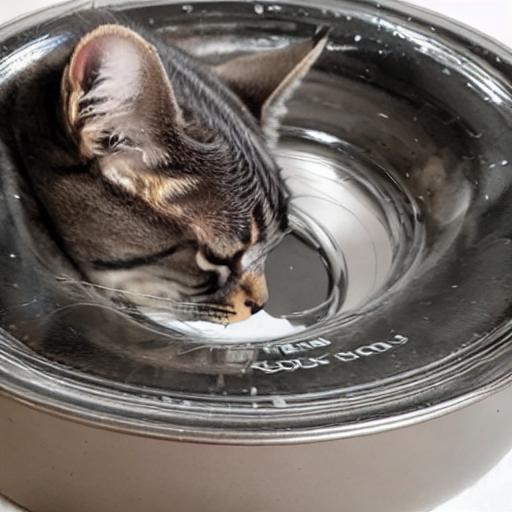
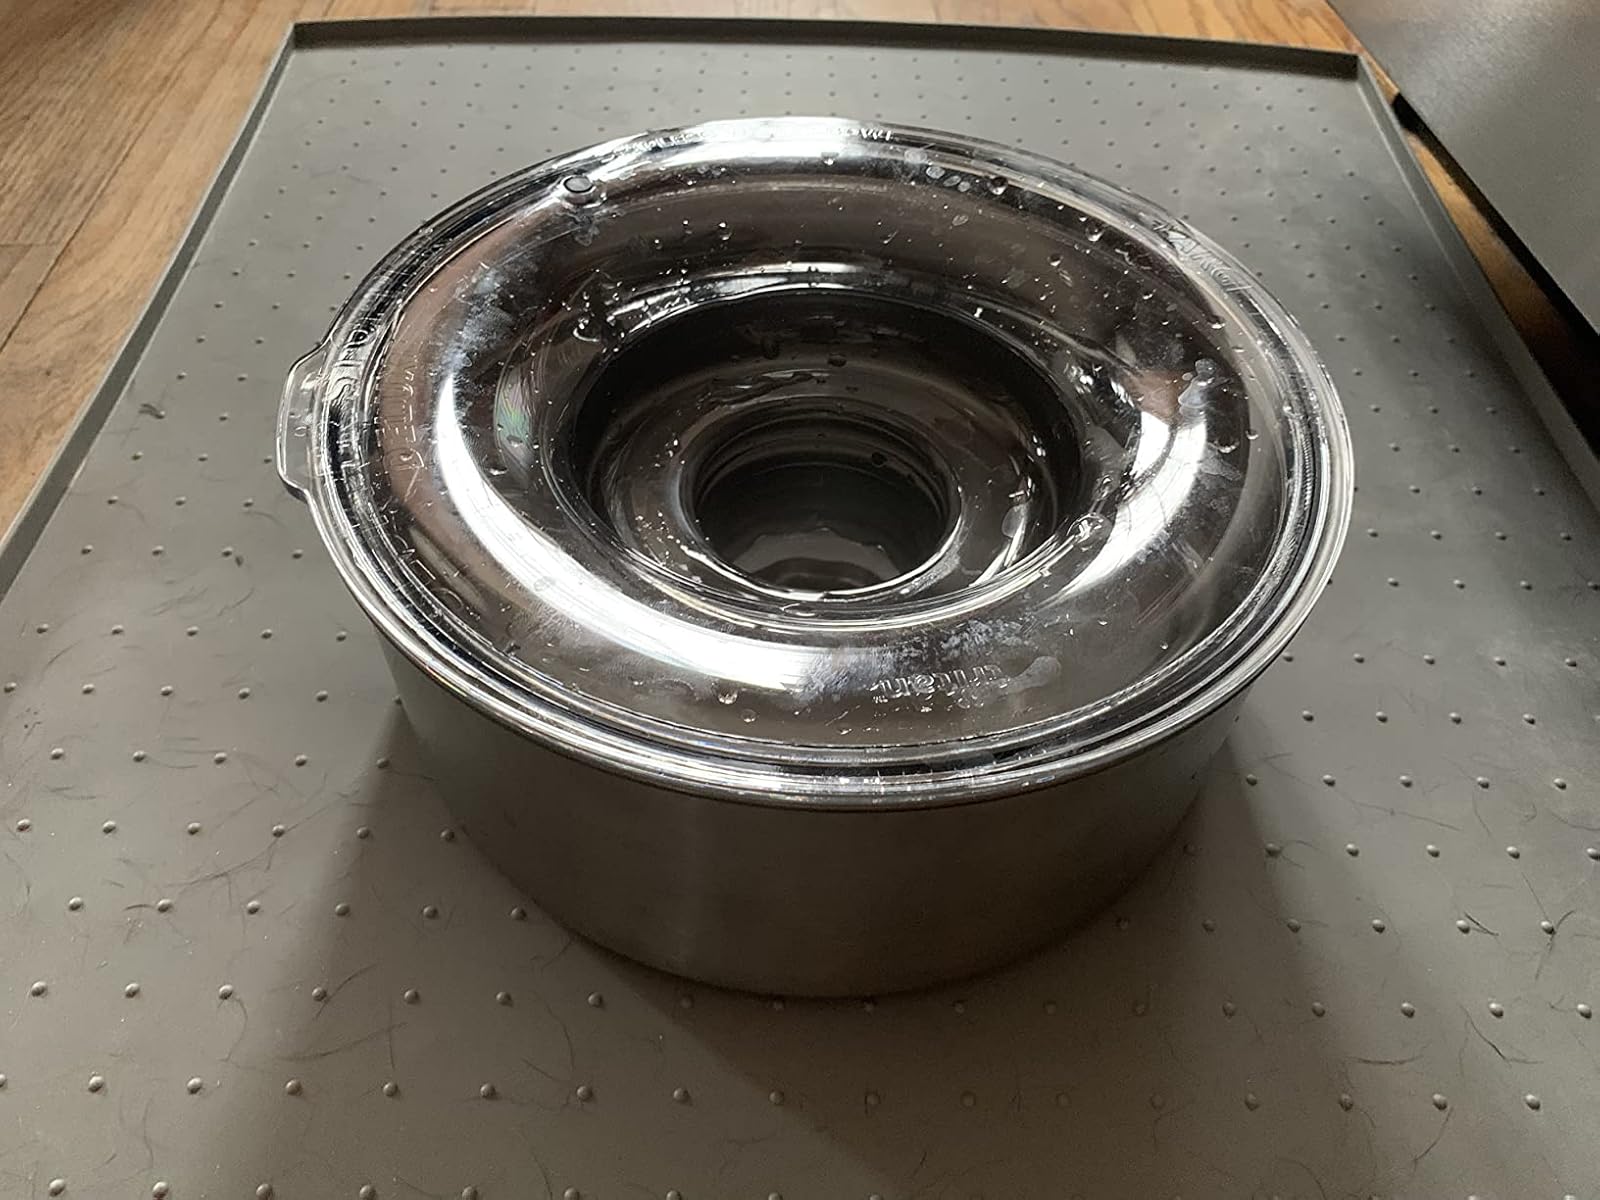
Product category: items_bowl
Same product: no